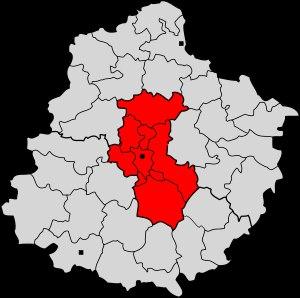
Cet article recense les monuments historiques de l'arrondissement du Mans, dans le département de la Sarthe, en France.